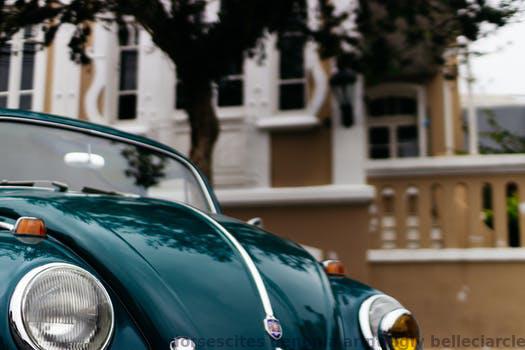
Label: Watermark